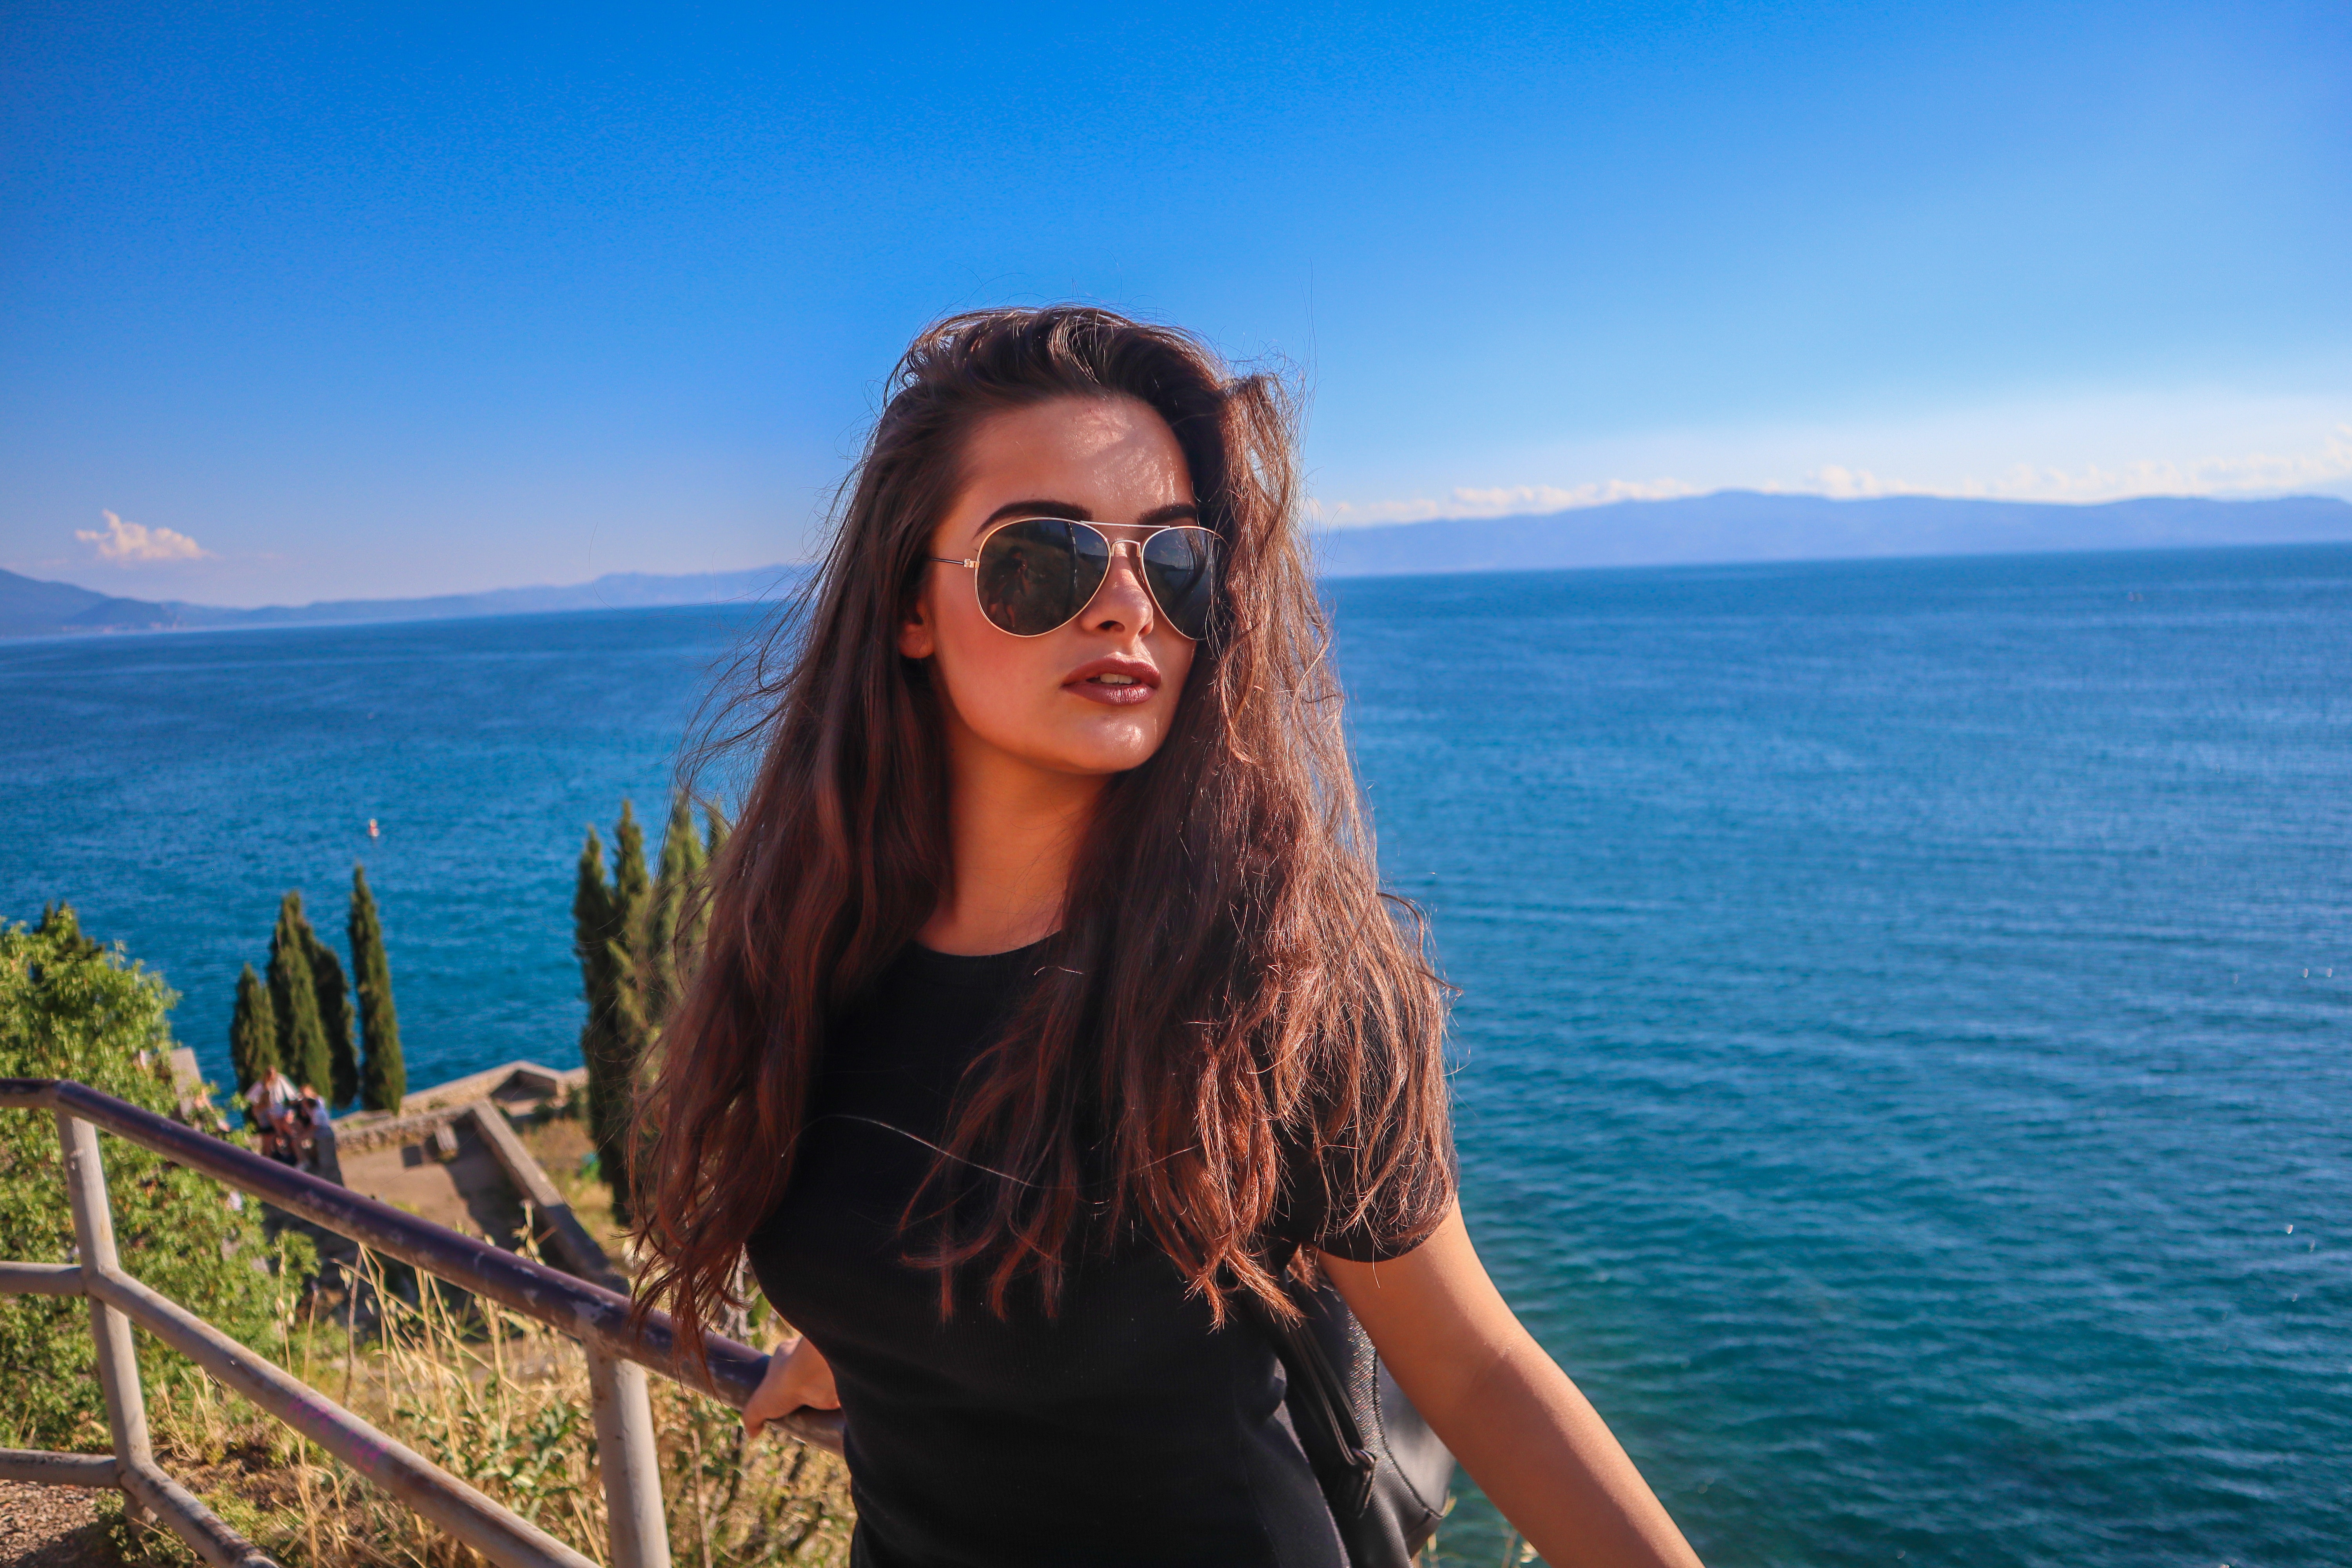
hair, eyewear, sky, beauty, sunglasses, vacation, sea, glasses, long hair, tourism, travel, summer, mountain, fun, ocean, photography, cool, leisure, coast, happy, smile, black hair, horizon, plant, vision care, city, beach